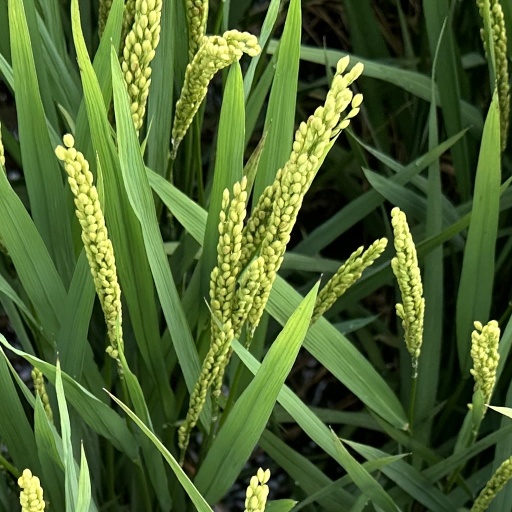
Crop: rice